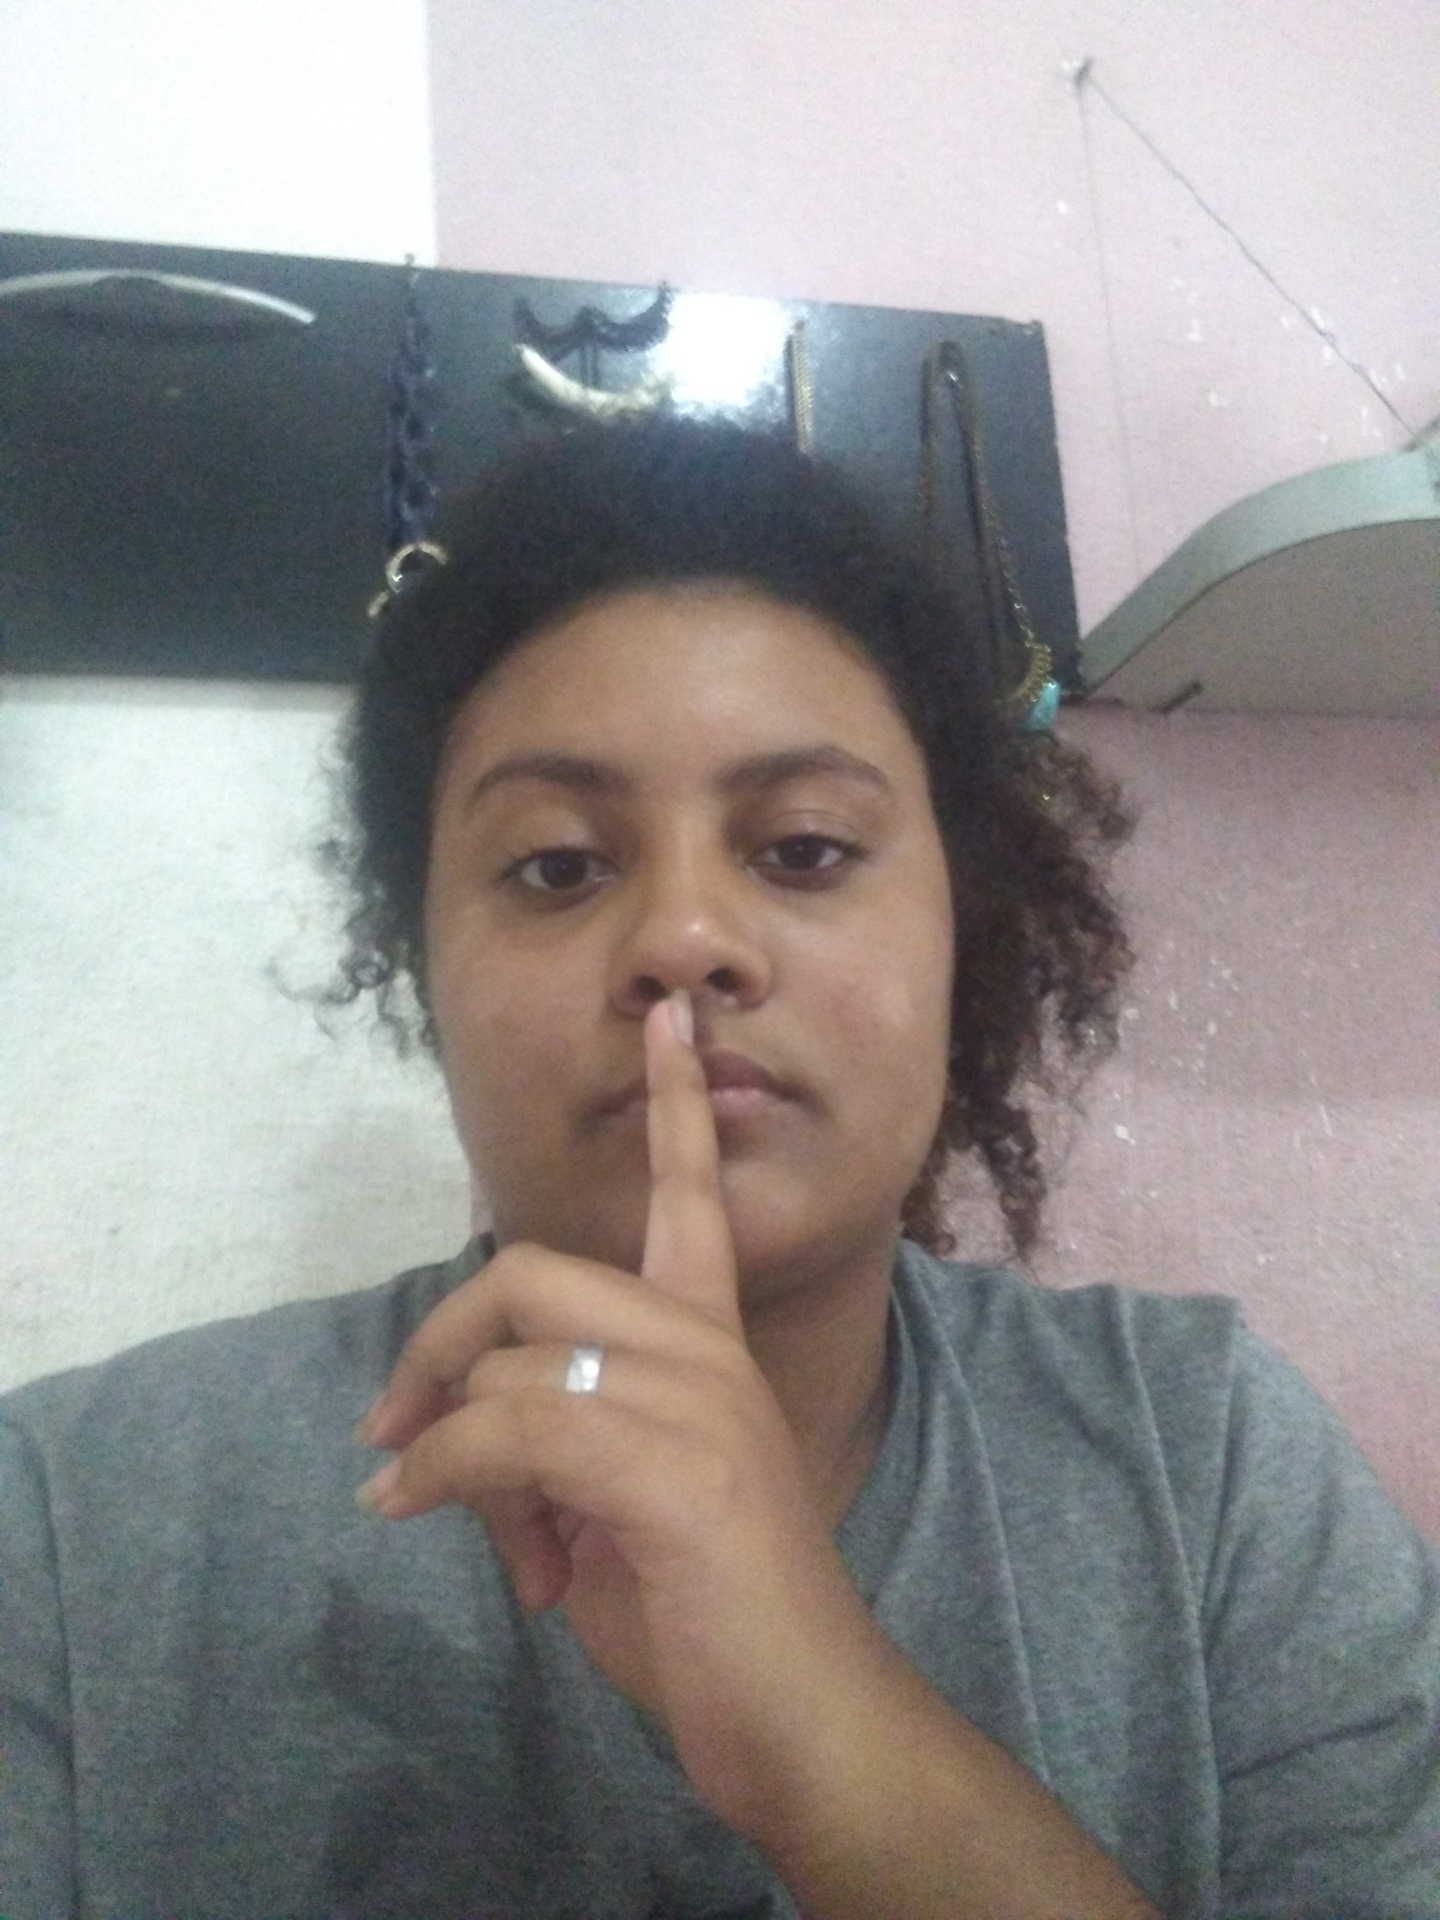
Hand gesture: mute